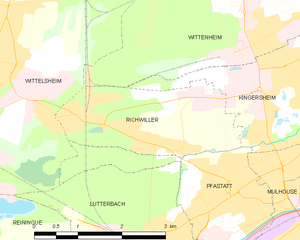
Carte des communes françaises